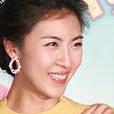
Age: 28